Officer Cadet School, Portsea

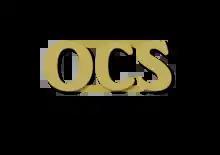
Officer Cadet School Portsea brass shoulder title

The school was set up amidst the backdrop of the post-war period, when commitments to Korea and Japan and to the national service scheme required an increase in the number of junior officers in the Army. The four-year course at the Royal Military College, Duntroon was not flexible enough to enable this increase in junior officers, so the decision was made to establish the Officer Cadet School at Portsea. Unlike Duntroon, OCS did not provide a degree course, instead it trained prospective junior officers over a shorter course; initially lasting for six months and later extended to around one year- approximately 44 weeks.